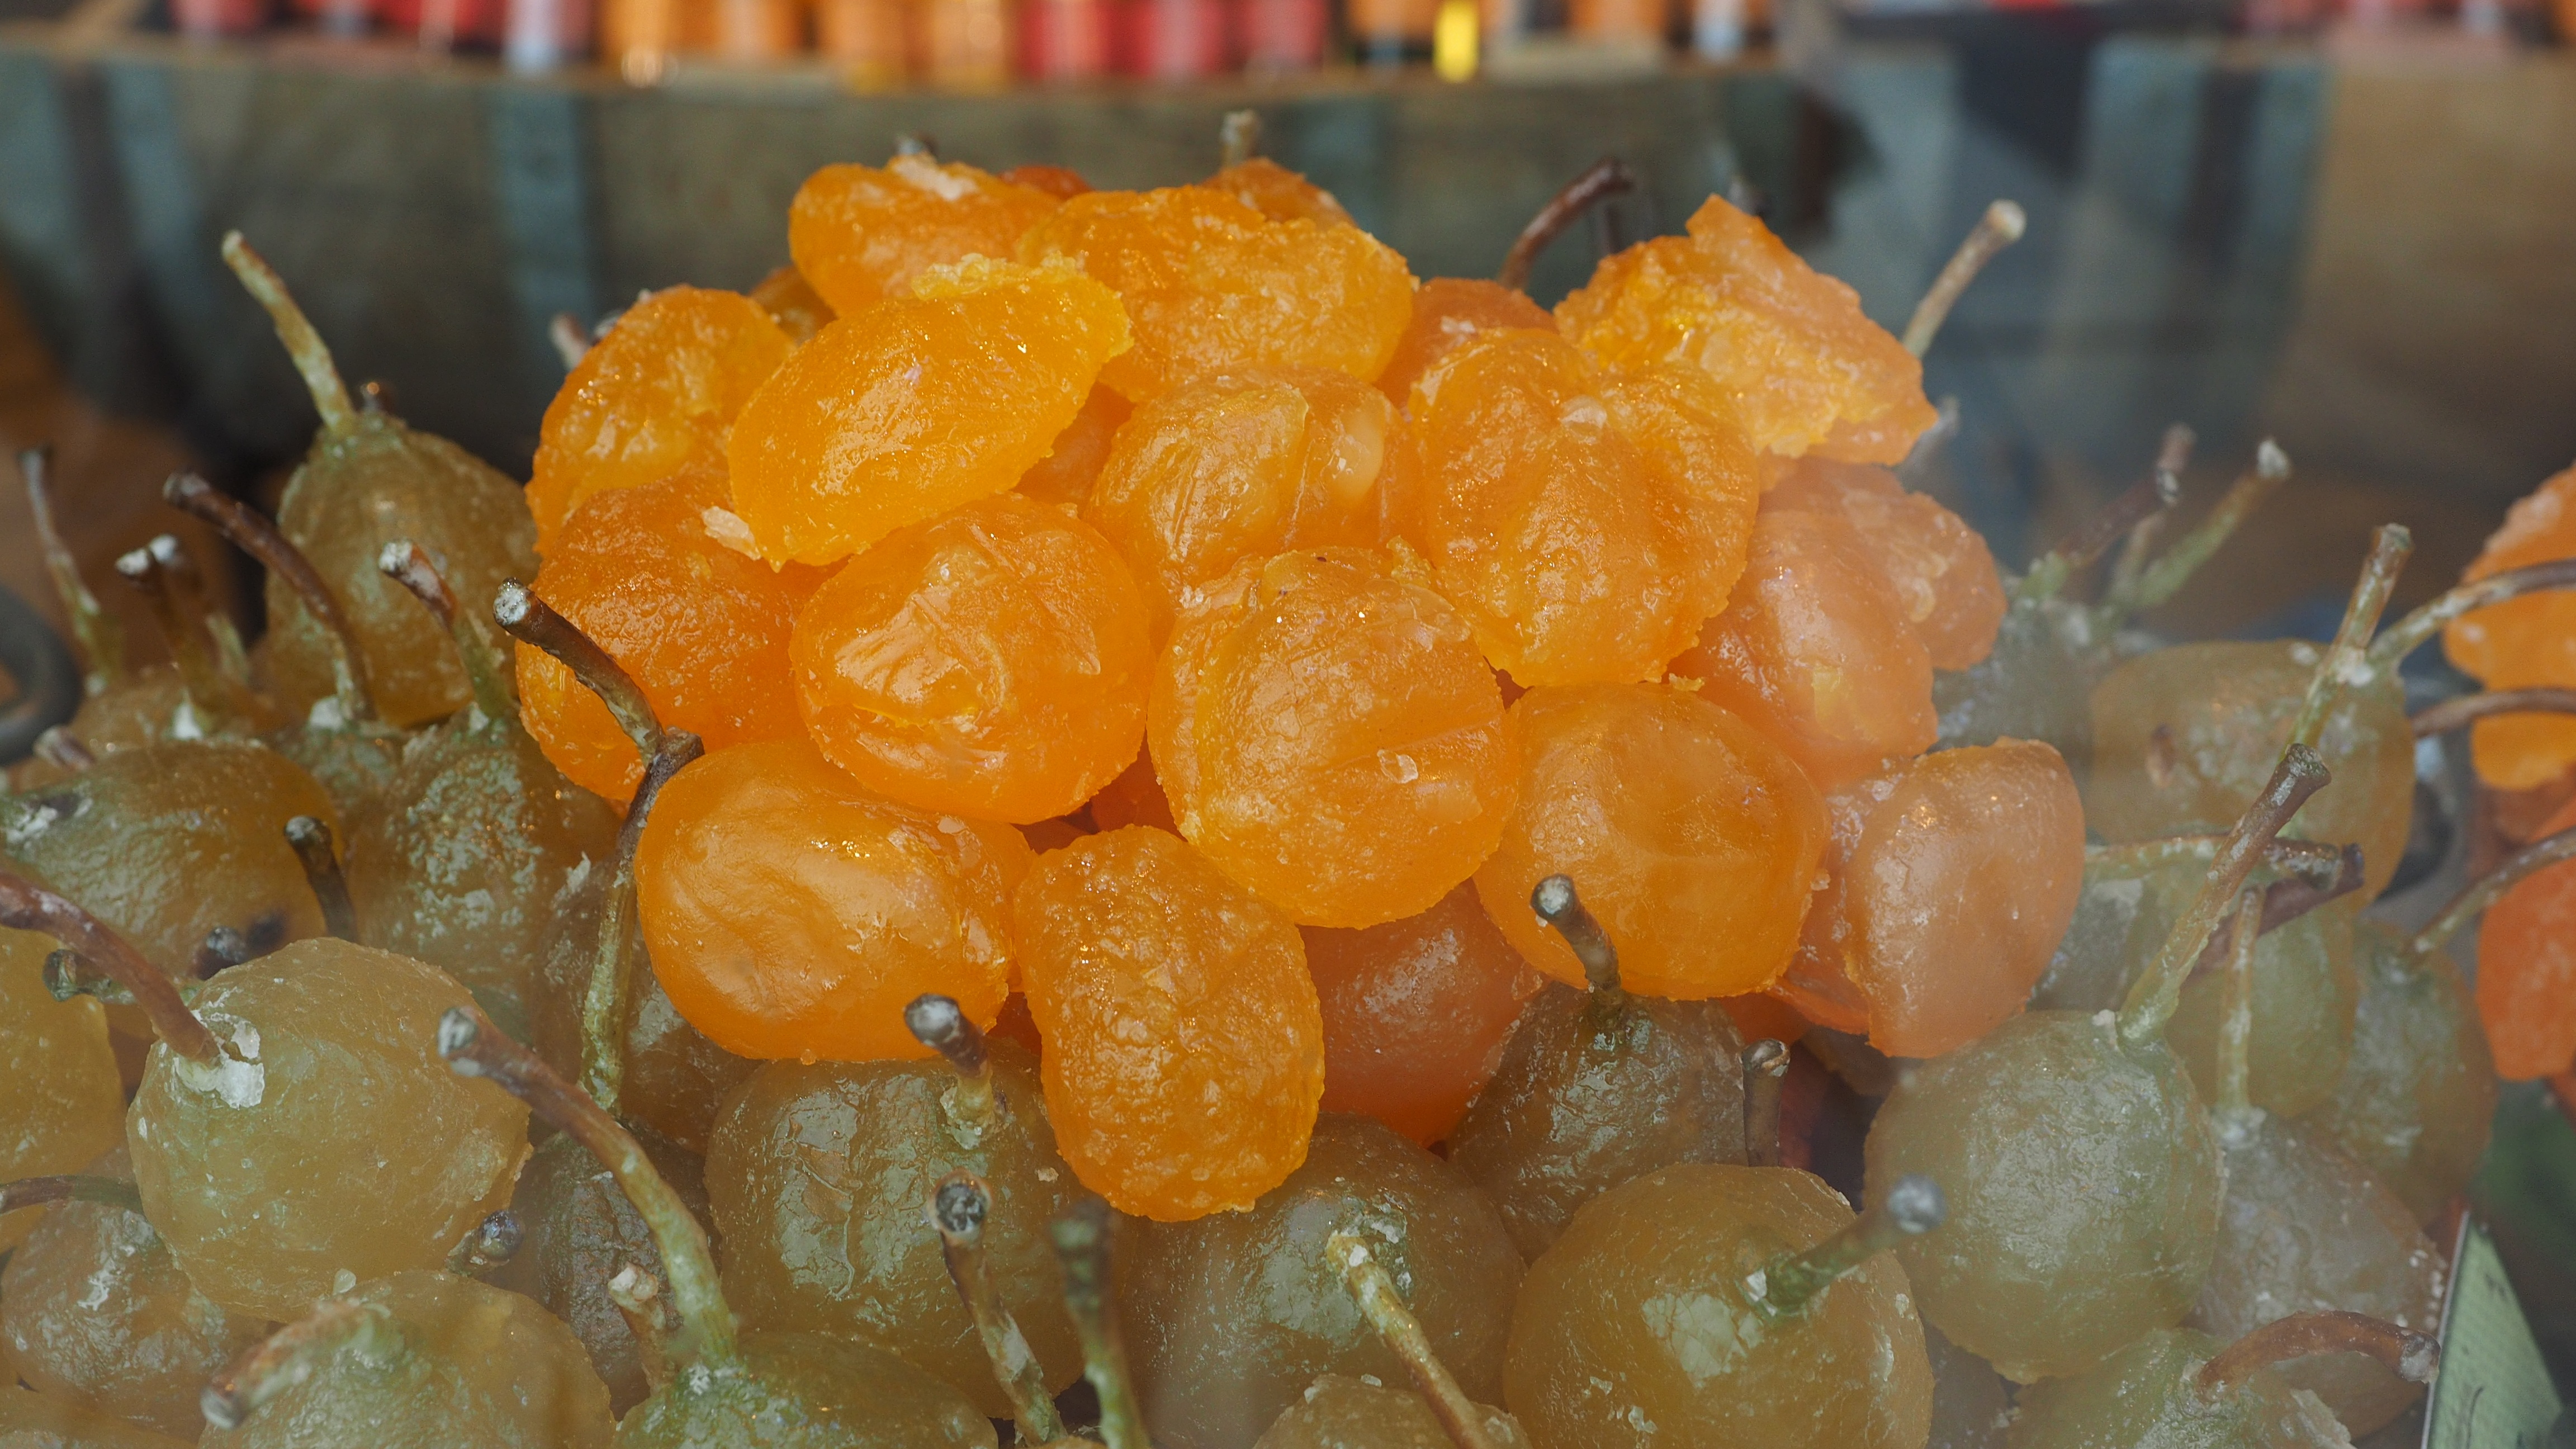
plant, fruit, sweet, leaf, flower, food, produce, vegetable, grapes, fruits, preserved, apricots, flowering plant, candied, candied fruit, konfiert, method of preservation, zuckrig, land plant